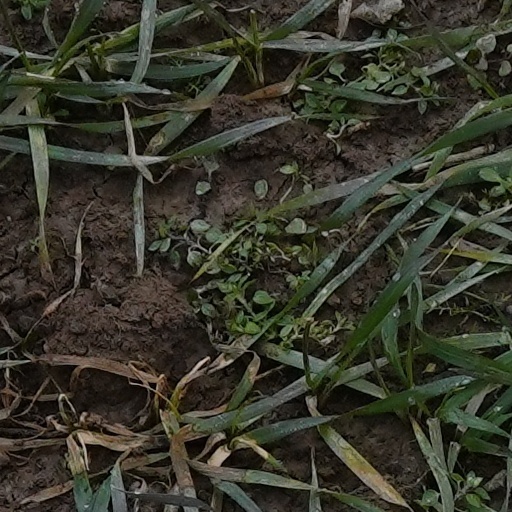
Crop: wheat